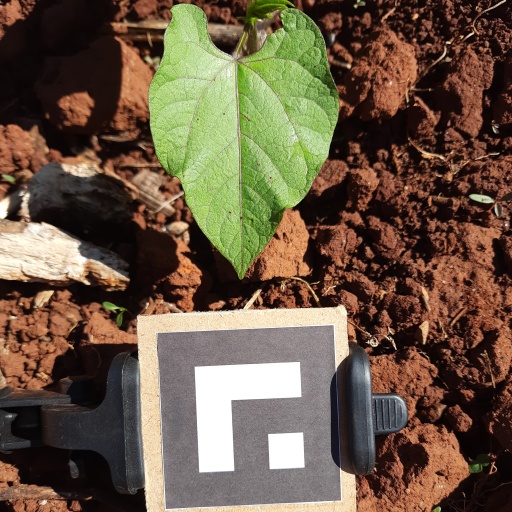
Observations: wavy surface, eating holes in the edge, with soild dust, under sunlight